Surbiton

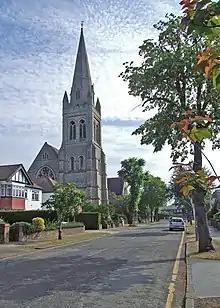
St Matthew's, Surbiton

Surbiton is served by a number of regular bus services. Transport for London bus routes 71, 281, 406, 418, 465, K1, K2, K3, and K4, as well as Hallmark Connections route 458, Reptons Coaches route 513, Falcon Coaches routes 514, 515 and 715 all serve the area. These provide links to Chessington, Kingston town centre, Twickenham, Hounslow, Epsom, Leatherhead, Dorking, Cobham, Staines, Weybridge and Guildford.